Odessa Offensive

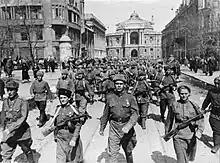
Soviet soldiers march on the streets of Odessa on 10 April 1944.

The offensive began on 26 March. The right wing of the front fought to expand its previously captured bridgeheads at Konstantinovka and Voznesensk on the right bank of the Southern Bug on 27 March and during that night. Overcoming German resistance, the 57th and 37th Armies expanded the bridgeheads to a width of up to 45 kilometers and from 4 to 25 kilometers in depth by the end of 28 March. In reaction to the advances on the right wing, Malinovsky quickly adjusted the plan for the operation, and shifted the Cavalry-Mechanized Group and 23rd Tank Corps from the 46th Army sector northeast of Novaya Odessa to the sector of the 57th and 37th Armies, to develop the gains on the right wing. On 28 March the Cavalry-Mechanized Group received the order to concentrate in the area of Aleksandrovka and Voznesensk by the morning of the next day, cross on the bridges of the 37th Army, and decisively advance in the general direction of Moldavka, Mostovoye, and Berezovka. The group was ordered to reach Berezovka by 30 March and then continue the offensive towards Razdelnaya. The 23rd Tank Corps was ordered to concentrate in the area of Trikraty, Aleksandrovka, and Voronovka by the morning of the morning of 28 March and to be prepared to cross in the area of Aleksandrovka on the night of 29 March, to attack towards Tiraspol.